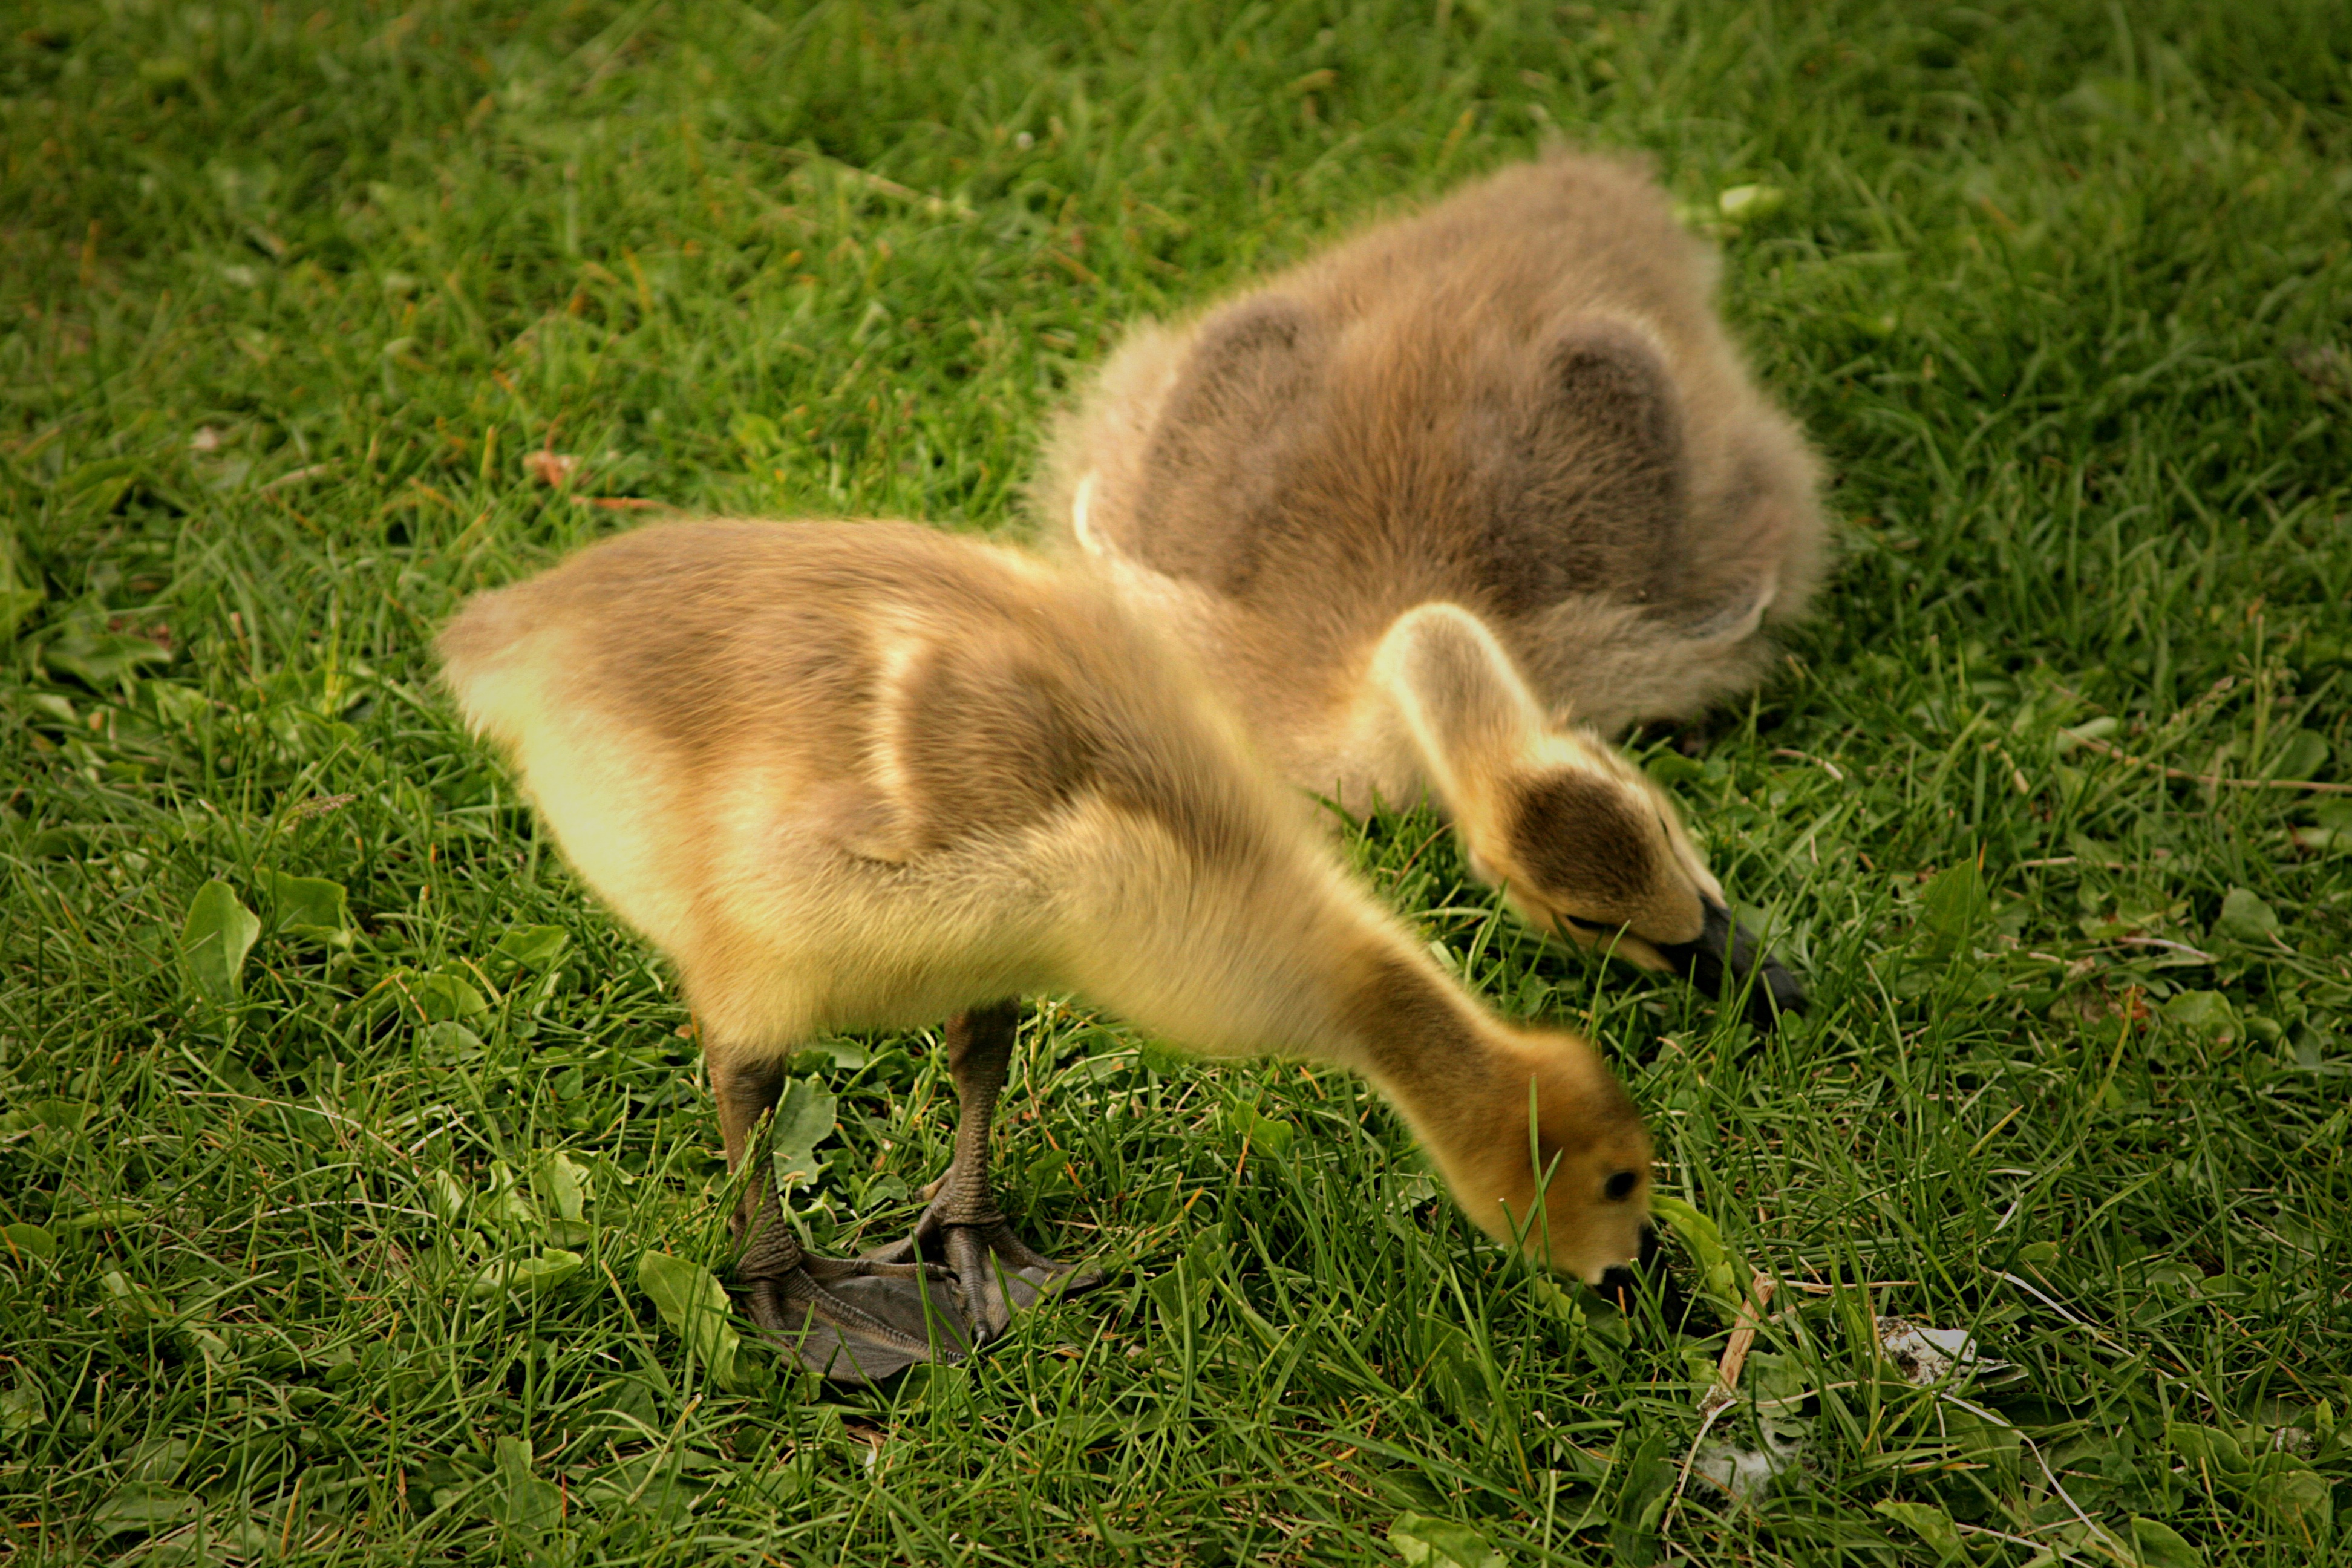
nature, grass, bird, cute, wildlife, young, mammal, yellow, fauna, birds, eating, family, duck, goose, vertebrate, waterfowl, babies, water bird, ducks geese and swans, canadian geese goslings